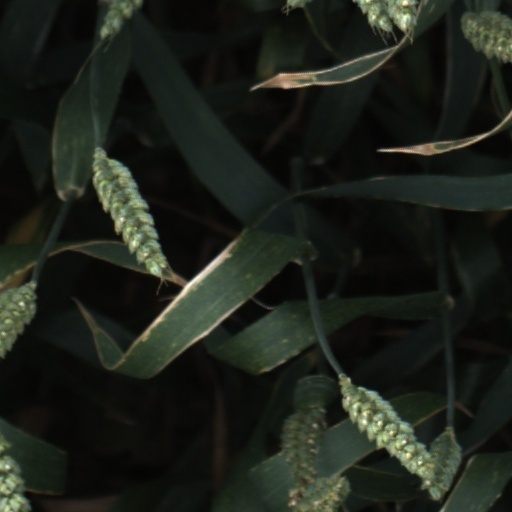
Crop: wheat